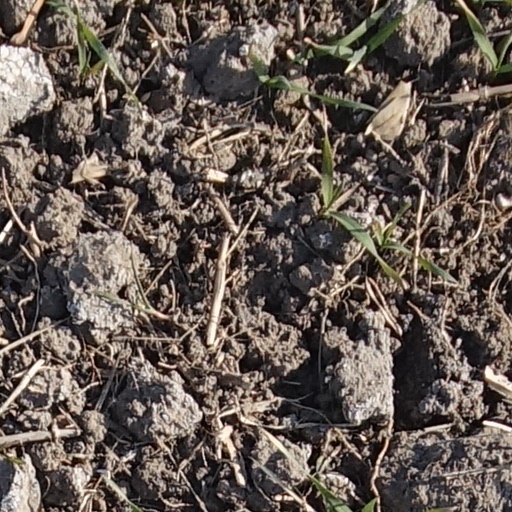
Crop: wheat